List of formations in American football

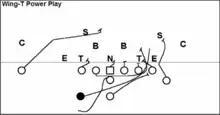
Wing-T Power Play

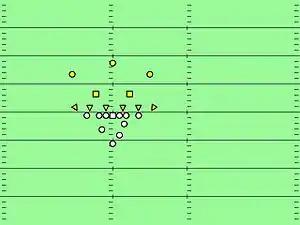
Short Punt formation versus a 6-2-3 defense.

As a modern offensive system it is widely regarded as the invention of Don Markham, which revolved around the off-tackle power play, power sweep and trap. Markham ran very few plays, but blocked them according to defensive fronts and tendencies. A noticeable difference from the other teams lined up in the double-wing formation was the lack of line splits across the front. The Double Wing is combination of the I, which Markham initially ran the offense from in his earlier days, and the Wing-T 30 Series (Power Series). It is often referred to as the "bastard child of the I and the Wing-T". Breaking numerous state records everywhere Markham coached (and even setting the national high school scoring record) the "Markham Rule" was put into place to keep his team from winning by too many points. He is currently the offensive coordinator at Hillcrest High School in the state of Idaho.